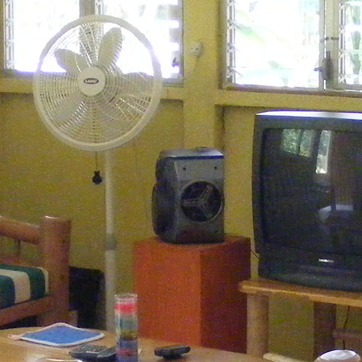
Material: plastic